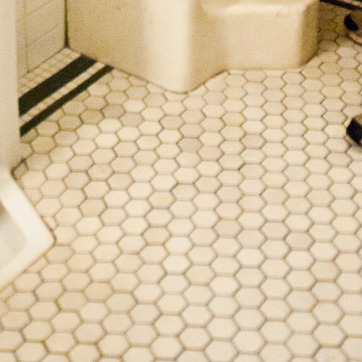
Material: tile